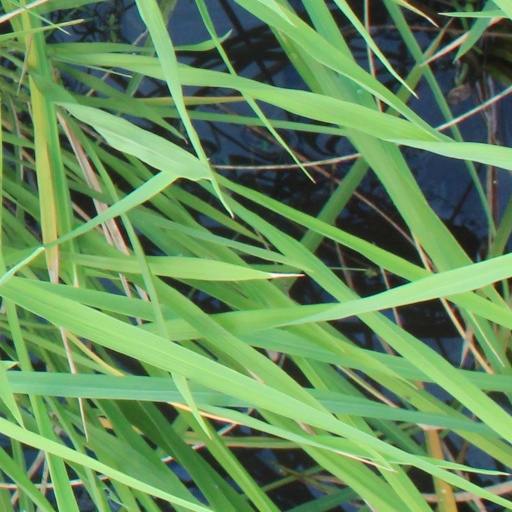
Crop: rice